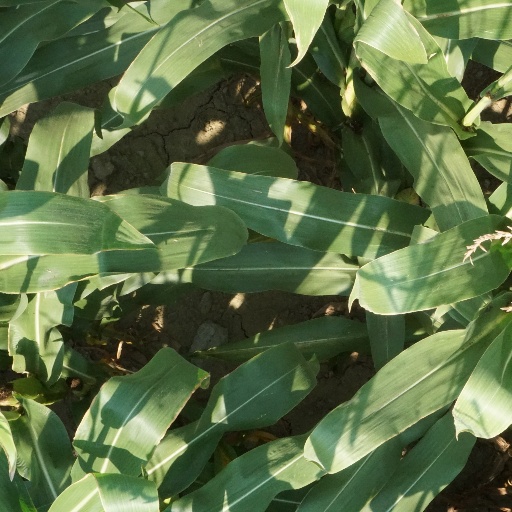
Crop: maize; corn